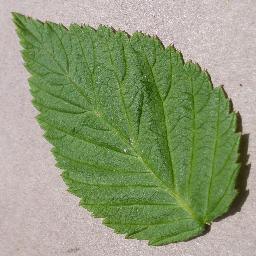
Label: Raspberry___healthy